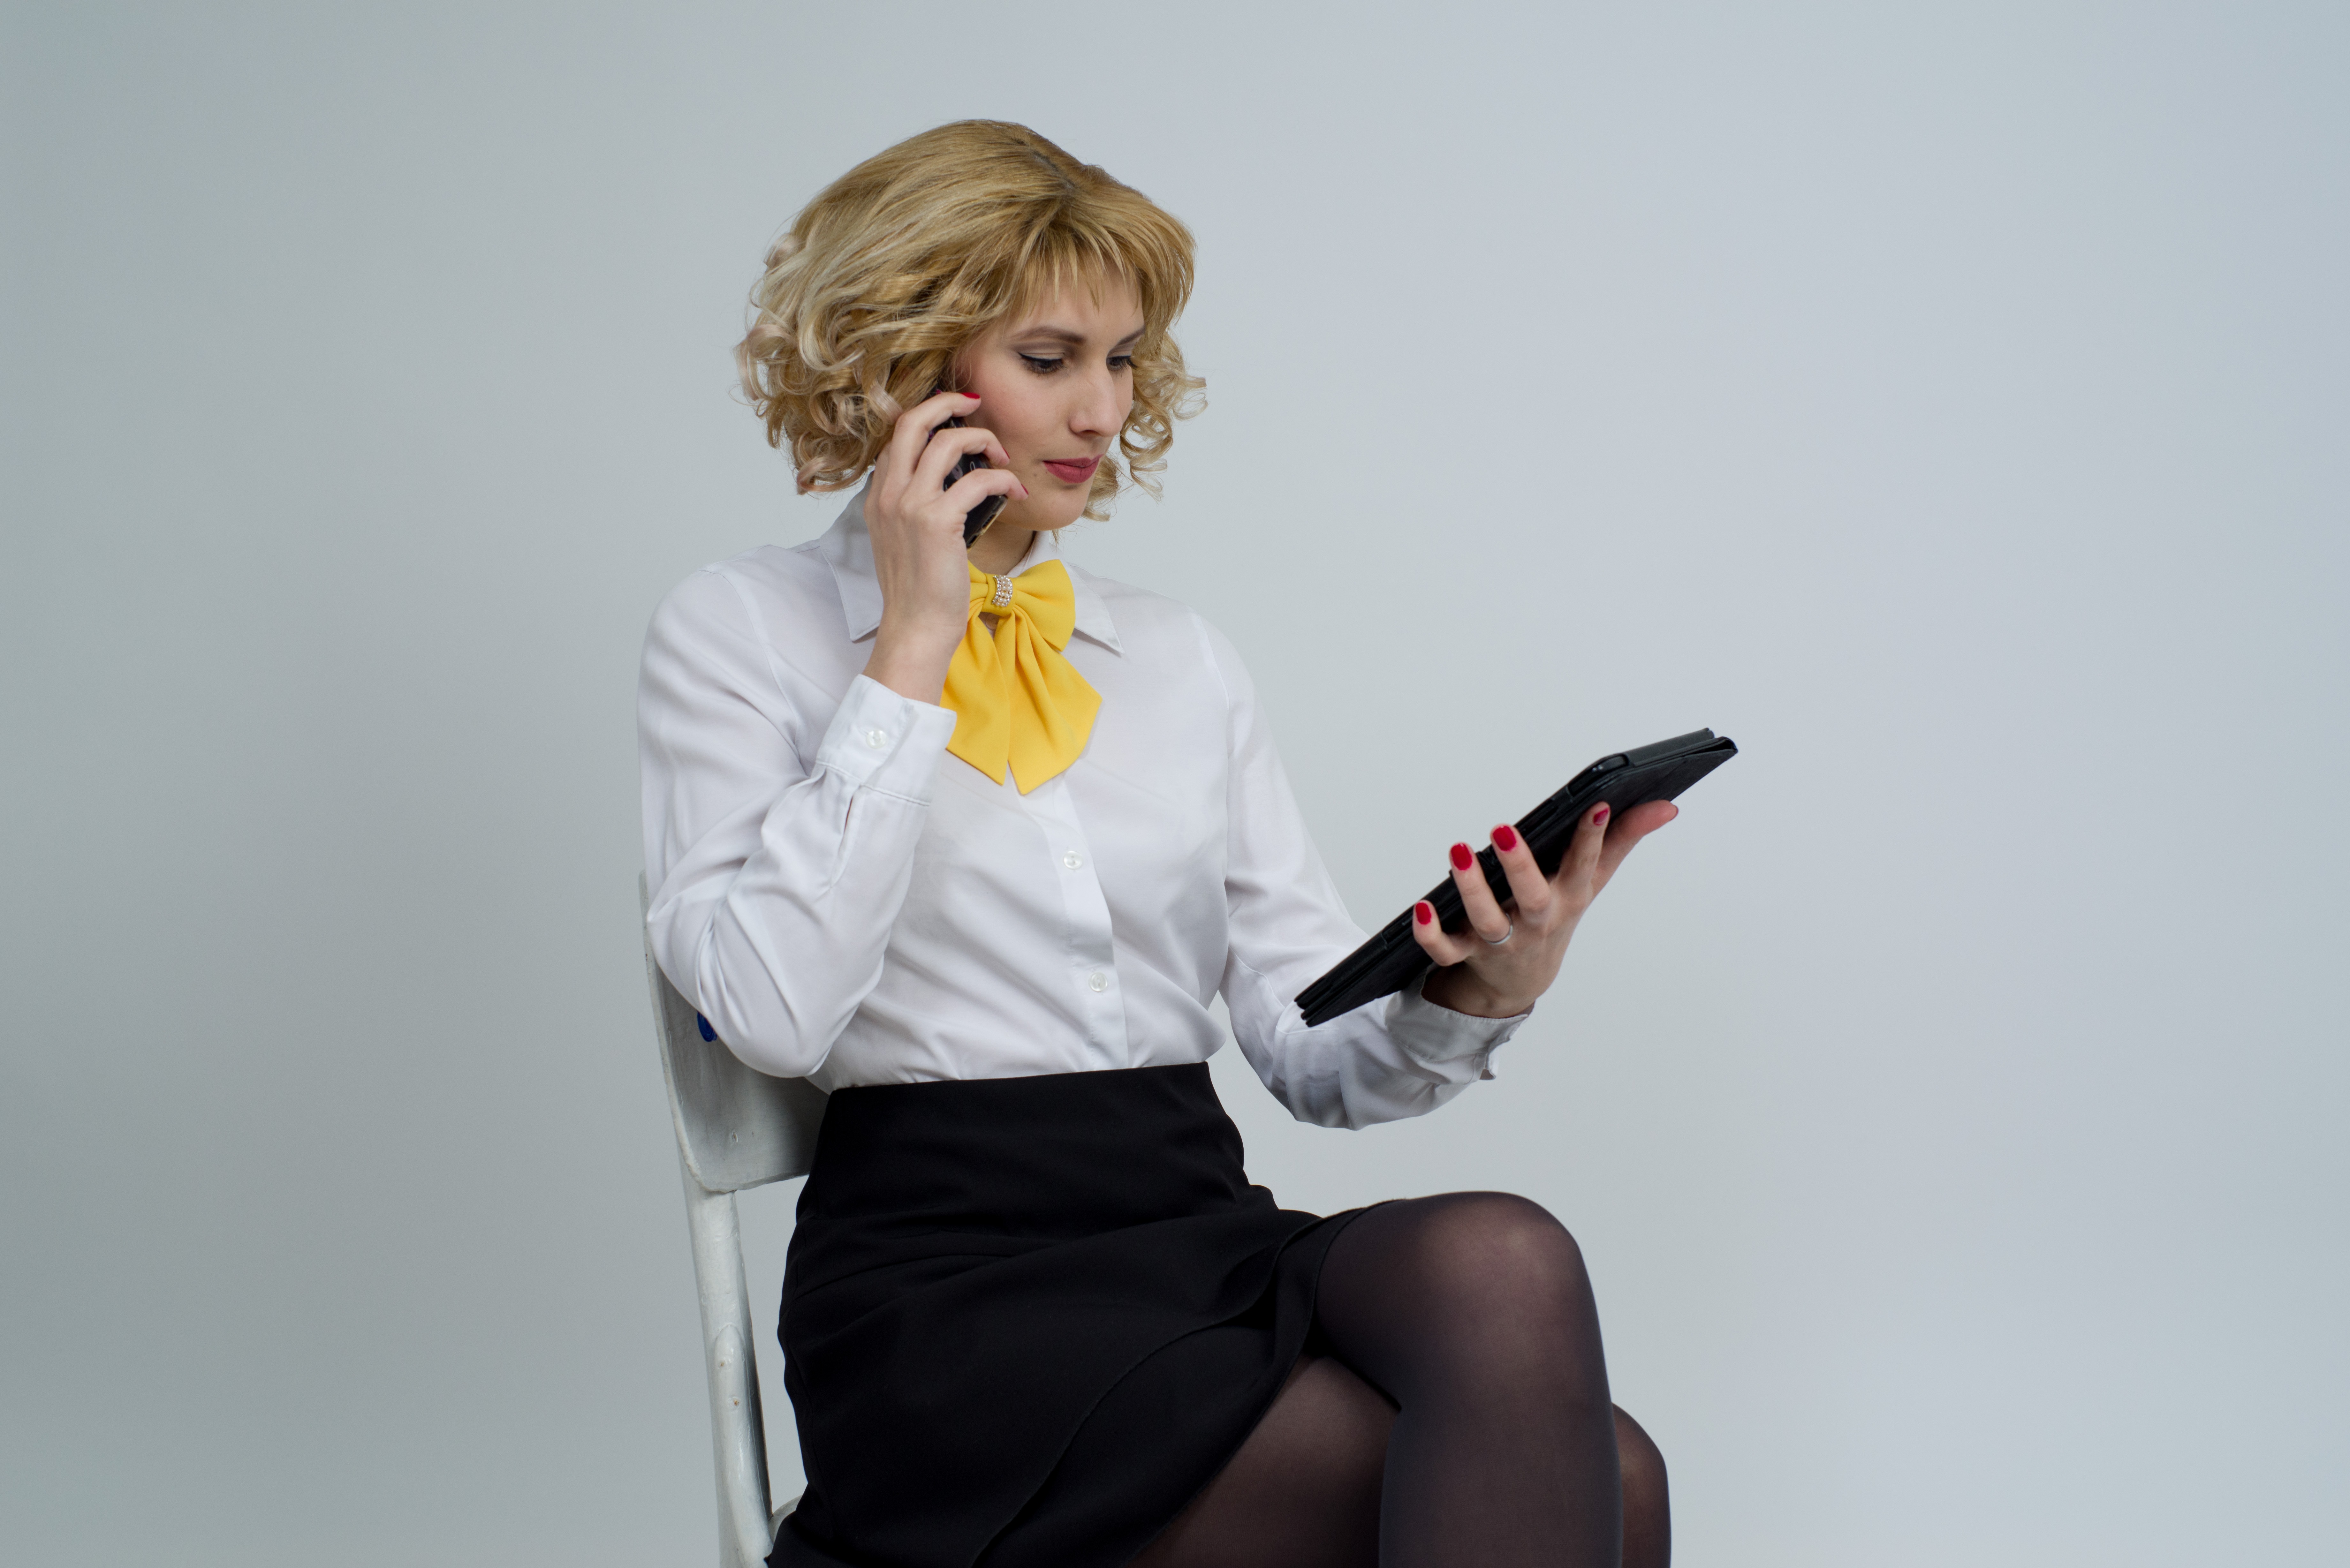
laptop, notebook, work, hand, silhouette, person, suit, creative, people, woman, technology, white, camera, vintage, retro, meeting, leg, sign, web, portrait, model, finger, tablet, symbol, sitting, frame, corporate, office, studio, professional, business, clothing, lady, modern, smile, label, worker, men, team, happy, digital, beauty, teamwork, event, capture, handsome, job, badge, company, adult, businessman, executive, success, marketing, premium, photo shoot, successful, manager, business man, sense, business lady, business woman, business people, businesswoman, netbook, successful woman, human positions, ray media photography, business photographer, business photo, business event